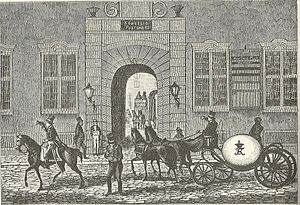
Kuglepostvogn
Kugleposten kører ind på postgården i Købmagergade. Bogtryk fra Tidsskrift for Postvæsen, Nr. 2 1880.
Peter C.N.
Kuglepostvognen eller Kugleposten var en hestetrukken postvogn, der blev benyttet af det danske postvæsen i 1800-tallet. Det var en ganske usædvanligt køretøj, der bestod af et stel med hjul og en æggeformet "kugle" som vognkasse. Hensigten med denne konstruktion var at forhindre kusken i at tage passagerer med undervejs på postruten.